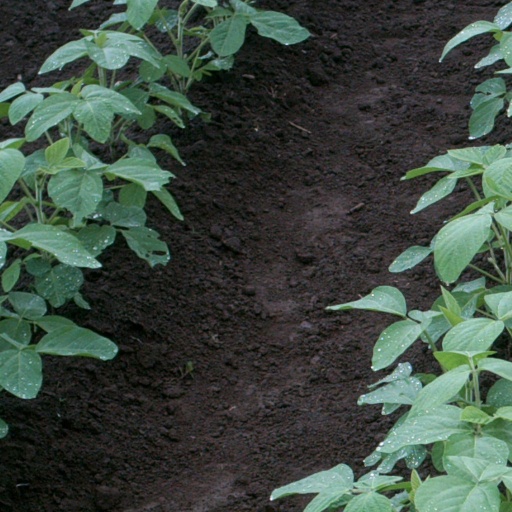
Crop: soybean